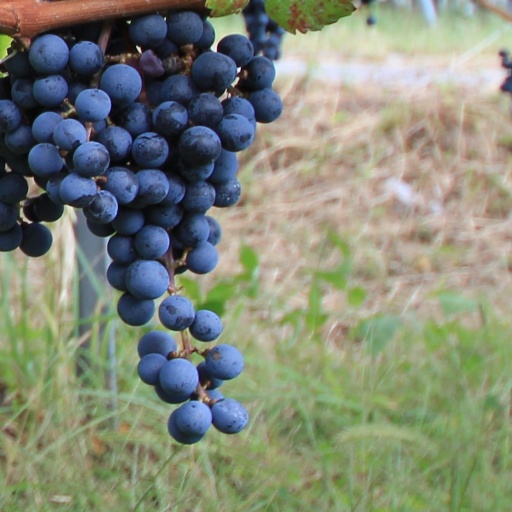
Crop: grape